Friedrich Gutmann

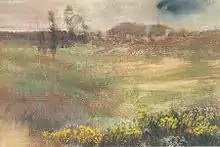
Edgar Degas, "Paysage Avec Fumée de Cheminées" ("Landscape With Smokestacks"), 1890, pastel over monotype, Art Institute of Chicago.

After the war, Bernard Goodman and Lili Gutmann returned to find their Heemstede family home stripped of all art. They notified Dutch, French, German and British authorities, and set out to retrieve the items. They had modest successes between 1954 and 1960, but hundreds of items remained missing. Bernard's sons, Nick and Simon, only learned of their father's quest after his death, and continued his pursuit.